Portrait of an American Family

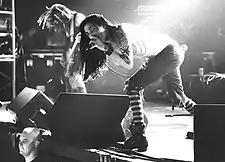
Twiggy Ramirez and Marilyn Manson performing at the "Slammie Awards" show in Fort Lauderdale, Florida, on July 3, 1994.

Marilyn Manson performed as one of the opening acts on Nine Inch Nails' "Self Destruct Tour" throughout 1994. They embarked on their first national headlining tour in December, with Monster Voodoo Machine and Arab on Radar supporting. The tour would be problematic, however. The band's vocalist was arrested after the tour's first date, in Jacksonville, for allegedly violating Florida's Adult Entertainment Code by simulating sex on stage while wearing a strap-on dildo. He narrowly avoided arrest four nights later – on New Year's Eve in Fort Lauderdale – after Nine Inch Nails guitarist Robin Finck jumped on stage wearing a g-string and attempted to play an unspecified practical joke on the singer involving powdered sugar. Manson reacted by tearing the g-string off and placing Finck's penis in his mouth. He hid from local police in a backstage bathroom.